Min Sun

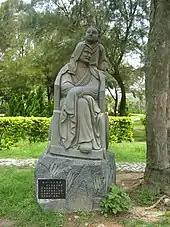
Statue illustrating Min Sun's story in "The Twenty-four Filial Exemplars"

Min Sun was one of the 24 Confucian paragons of filial piety. According to legend, his mother died when he was young; and, after his father remarried, he was raised by his stepmother. Under her care, he was abused and mistreated. His stepmother, during winter, would line her own sons' clothes with warm cotton, while she would line his clothes with weeds. One day, while taking his father out in a carriage, he almost succumbed to the cold. When his father learned what had happened, he went back to throw his wife out of the house. However, Min Sun said, "If mother leaves, there will be three of your sons who go cold, but if she stays, then only one will suffer." His stepmother was touched by his kindness and never mistreated him again.